Dmitry Ilyich Ulyanov

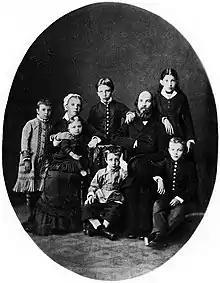
The Ulyanov family, 1879 (Dmitry sitting in the middle, Vladimir sitting to the right)

Dmitri Ilyich Ulyanov (– 16 July 1943) was a Russian and Soviet physician and revolutionary, the younger brother of Aleksandr Ulyanov and Vladimir Lenin.